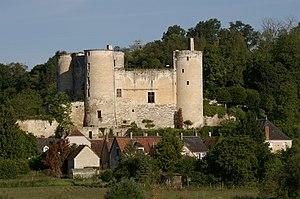
Le château de Villentrois
Villentrois-Faverolles-en-Berry est une commune nouvelle française située dans le département de l'Indre, en région Centre-Val de Loire.
Villentrois est une ancienne commune française située dans le département de l'Indre en région Centre-Val de Loire, devenue le 1ᵉʳ janvier 2019, une commune déléguée au sein de la commune nouvelle de Villentrois-Faverolles-en-Berry.
Cet article recense les monuments historiques de l'Indre, en France.